The Life and Extraordinary Adventures of Private Ivan Chonkin

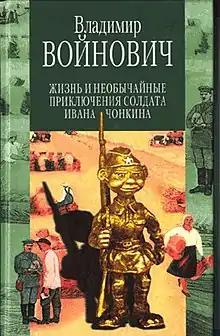

The Life and Extraordinary Adventures of Private Ivan Chonkin ("Zhizn i neobïchaynïe priklyucheniya soldata Ivana Chonkina") is a 1969–2007 novel by Soviet dissident writer Vladimir Voinovich. Voinovich wrote two sequels to the novel Pretender to the Throne: The Further Adventures of Private Ivan Chonkin ("Pretendent na prestol: Novye priklyucheniya soldata Ivana Chonkina"), 1979, and A Displaced Person ("Peremyeshyonnoye litso"), 2007; together, the trilogy constitutes Voinovich's "magnum opus".